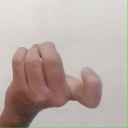
अक्षर: ज